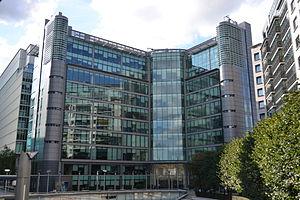
Fondé en 1982, Kingfisher est une entreprise anglaise de commerce de détail spécialisé dans le bricolage.